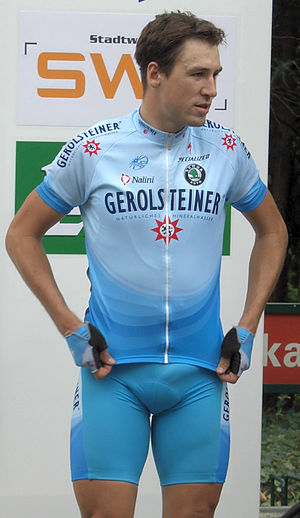
Sven Krauß
Sven Krauß er en tysk professionel cykelrytter, som cykler for det professionelle cykelhold Gerolsteiner.